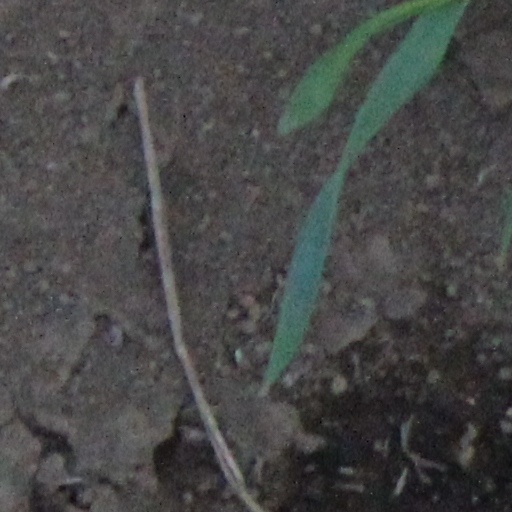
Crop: wheat